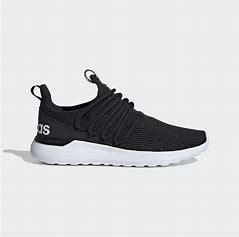
Brand: Adidas
Model: Lite Racer Adapt 3